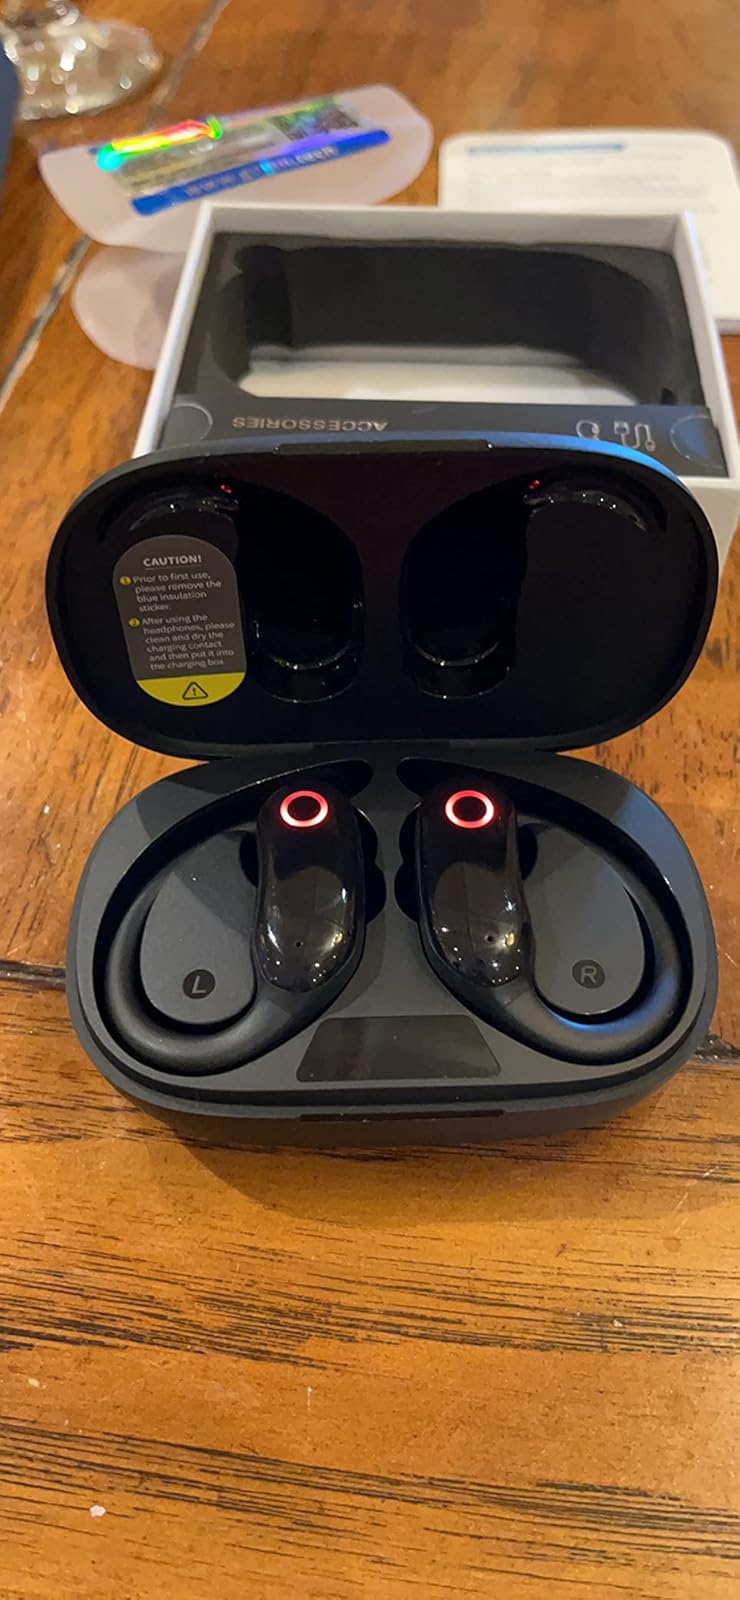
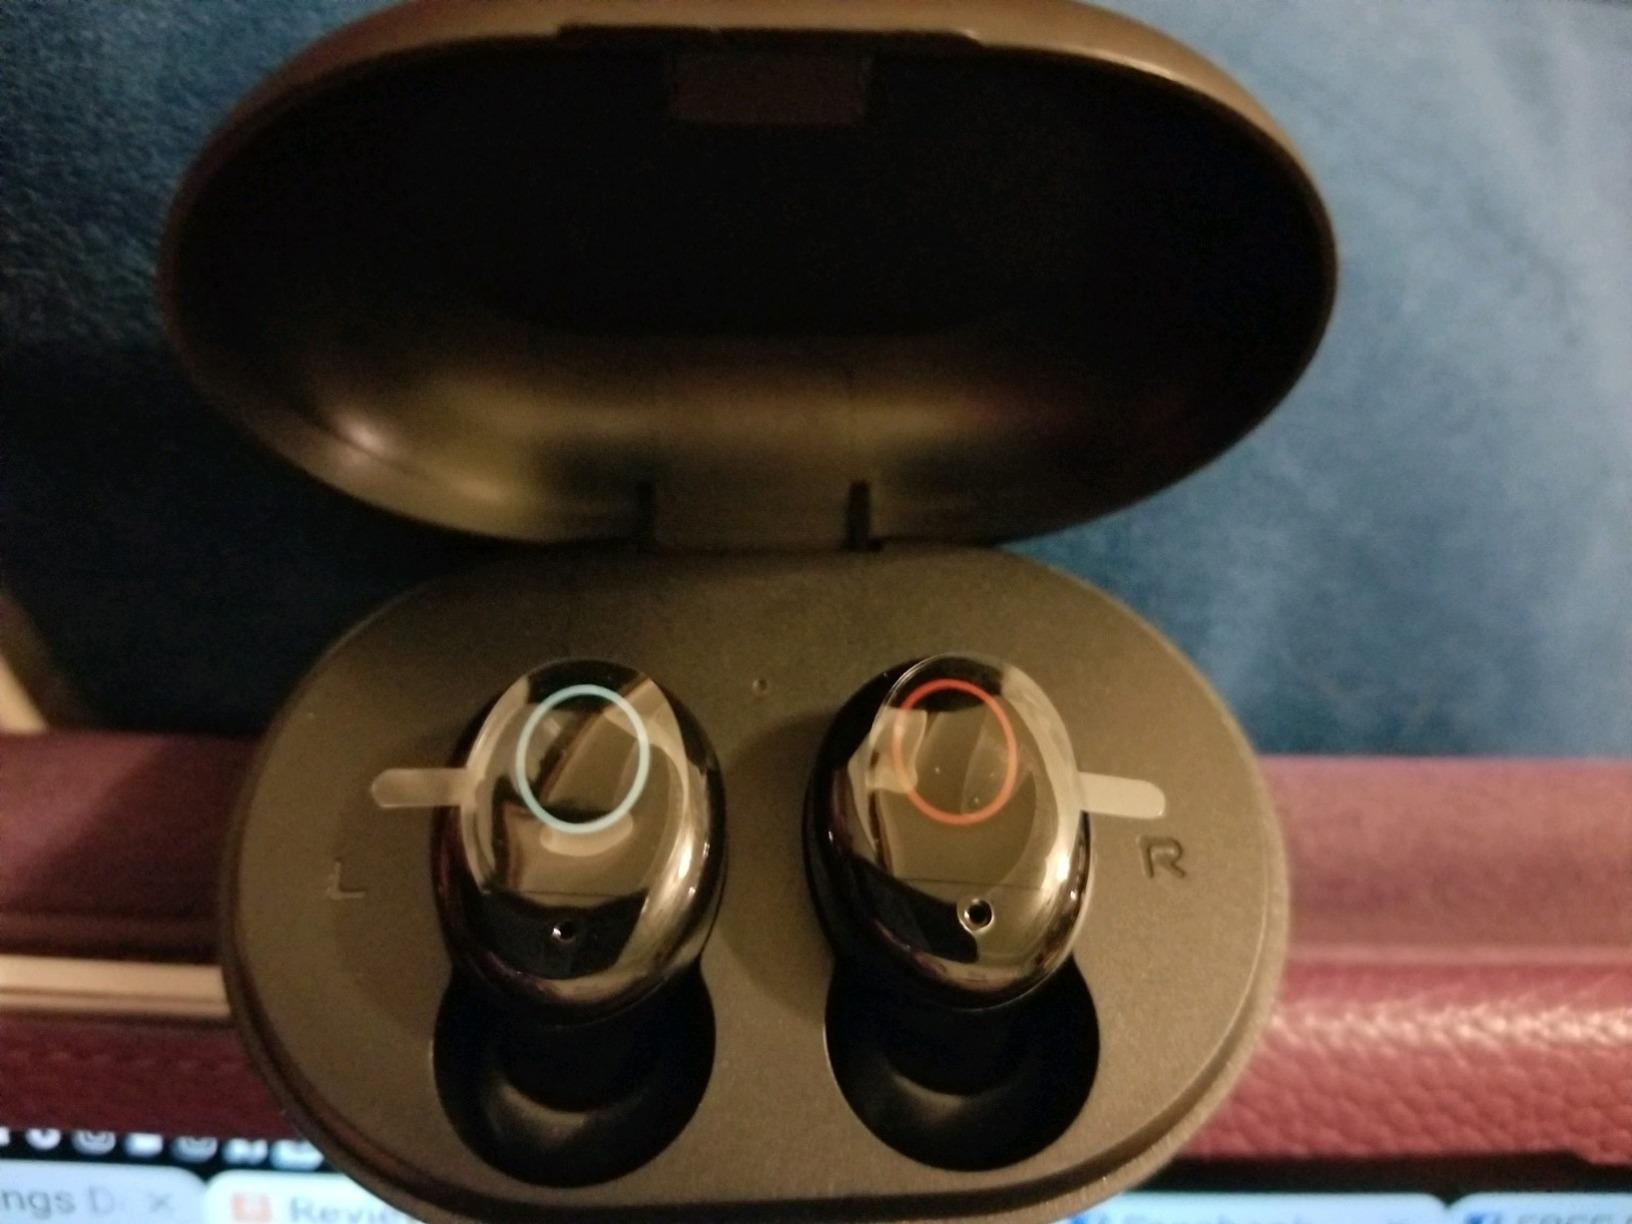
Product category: earbuds
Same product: no